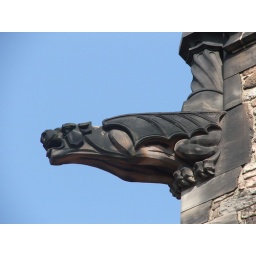
A gargoyle on the castle roof in Sterling, Scotland